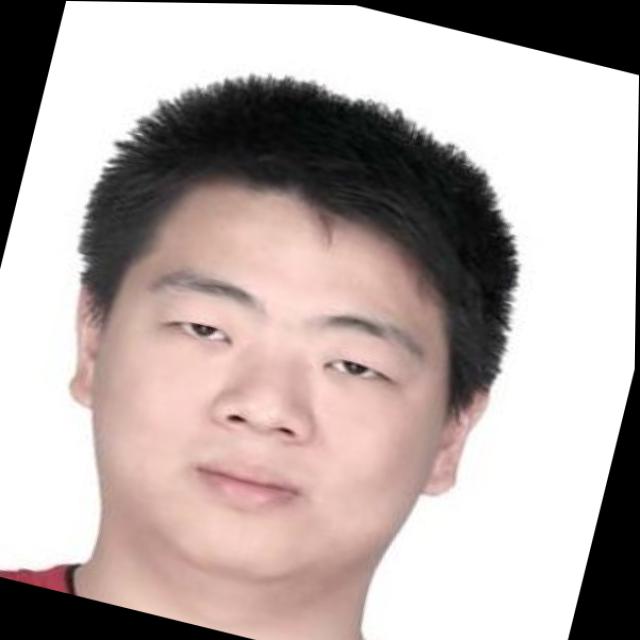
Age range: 21-44